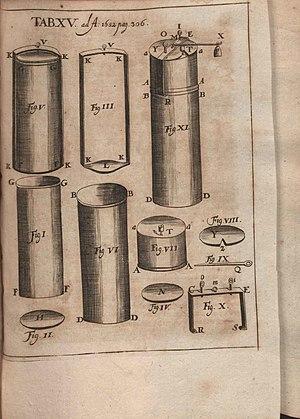
Denis Papin, né à Chitenay dans le Blésois le 22 août 1647 et mort à Londres le 26 août 1713, est un physicien, mathématicien et inventeur français, connu notamment pour ses travaux sur la machine à vapeur.